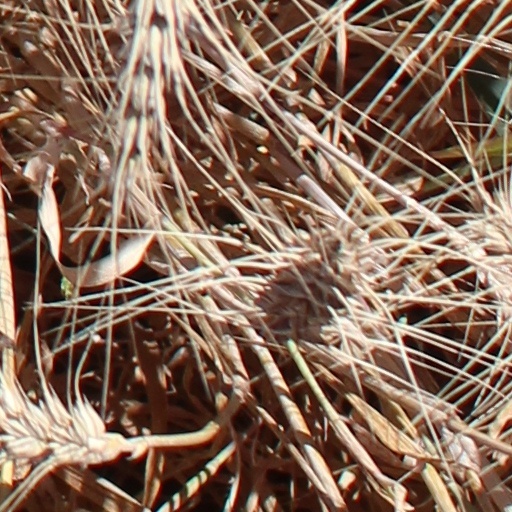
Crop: wheat